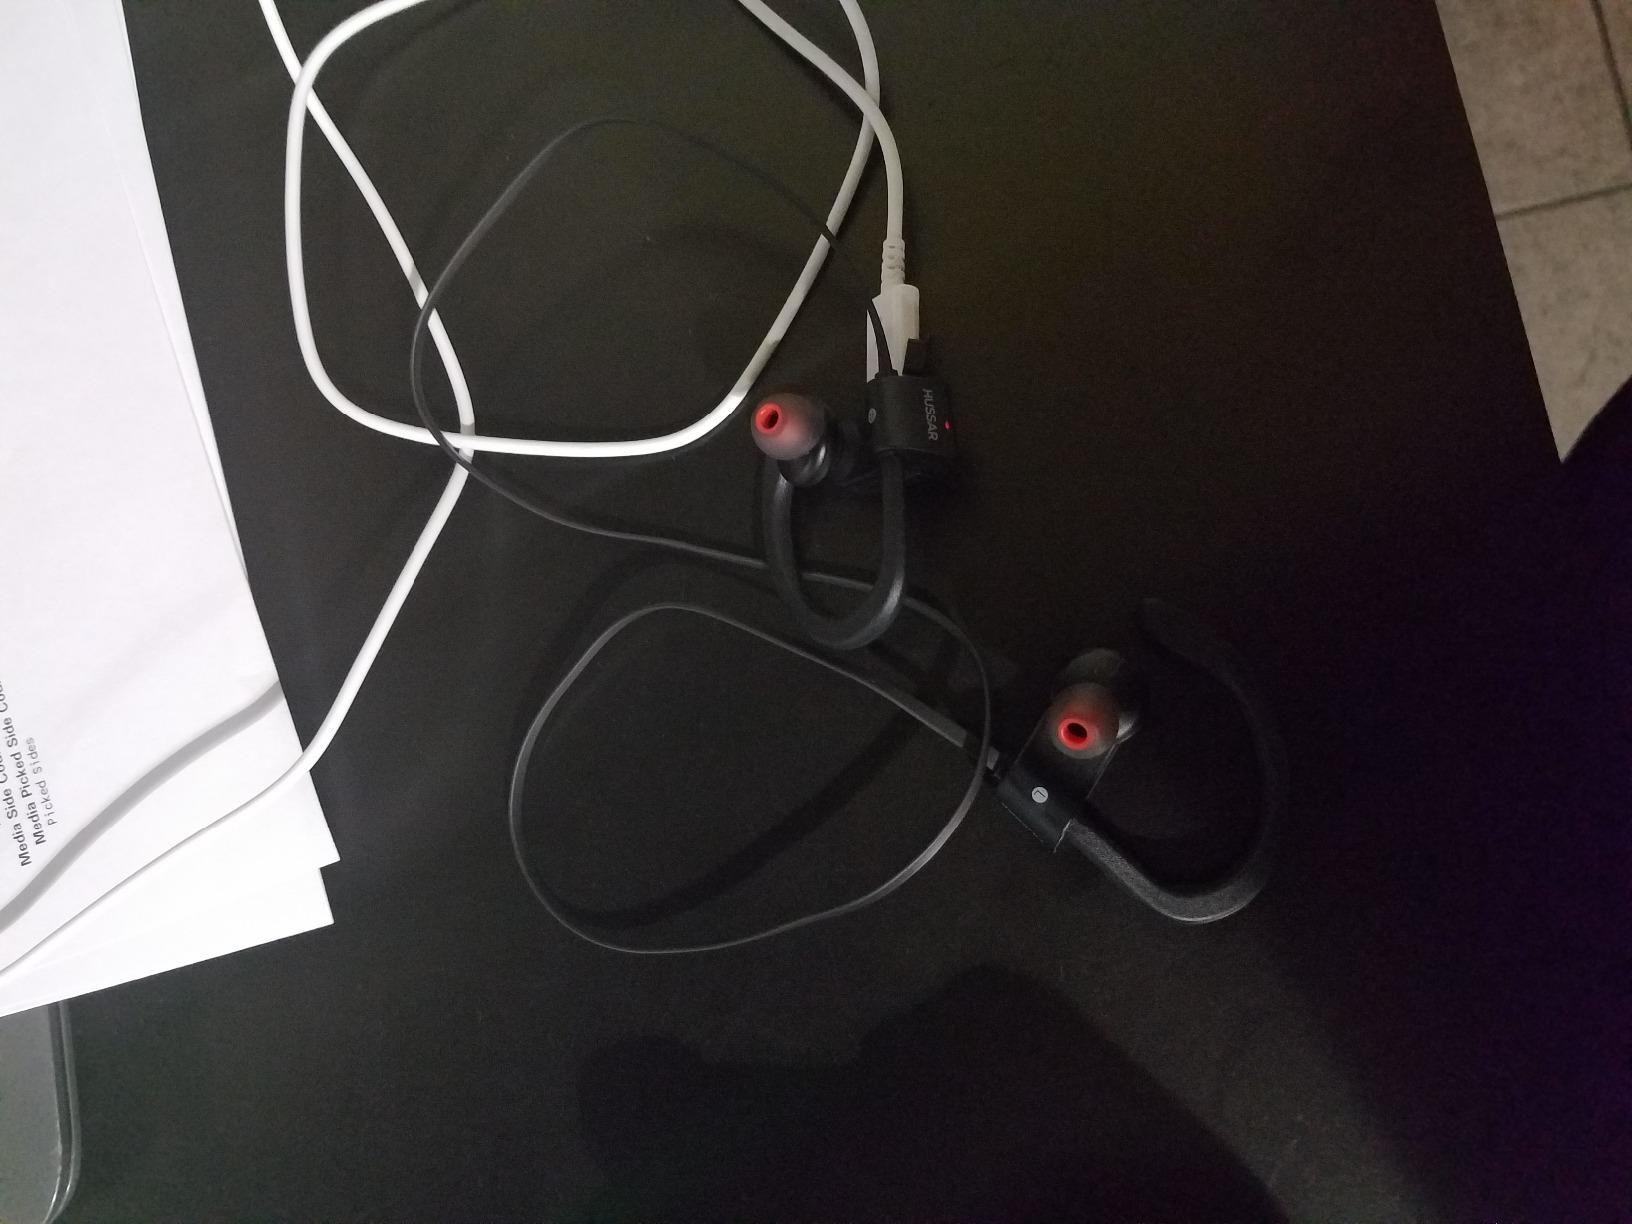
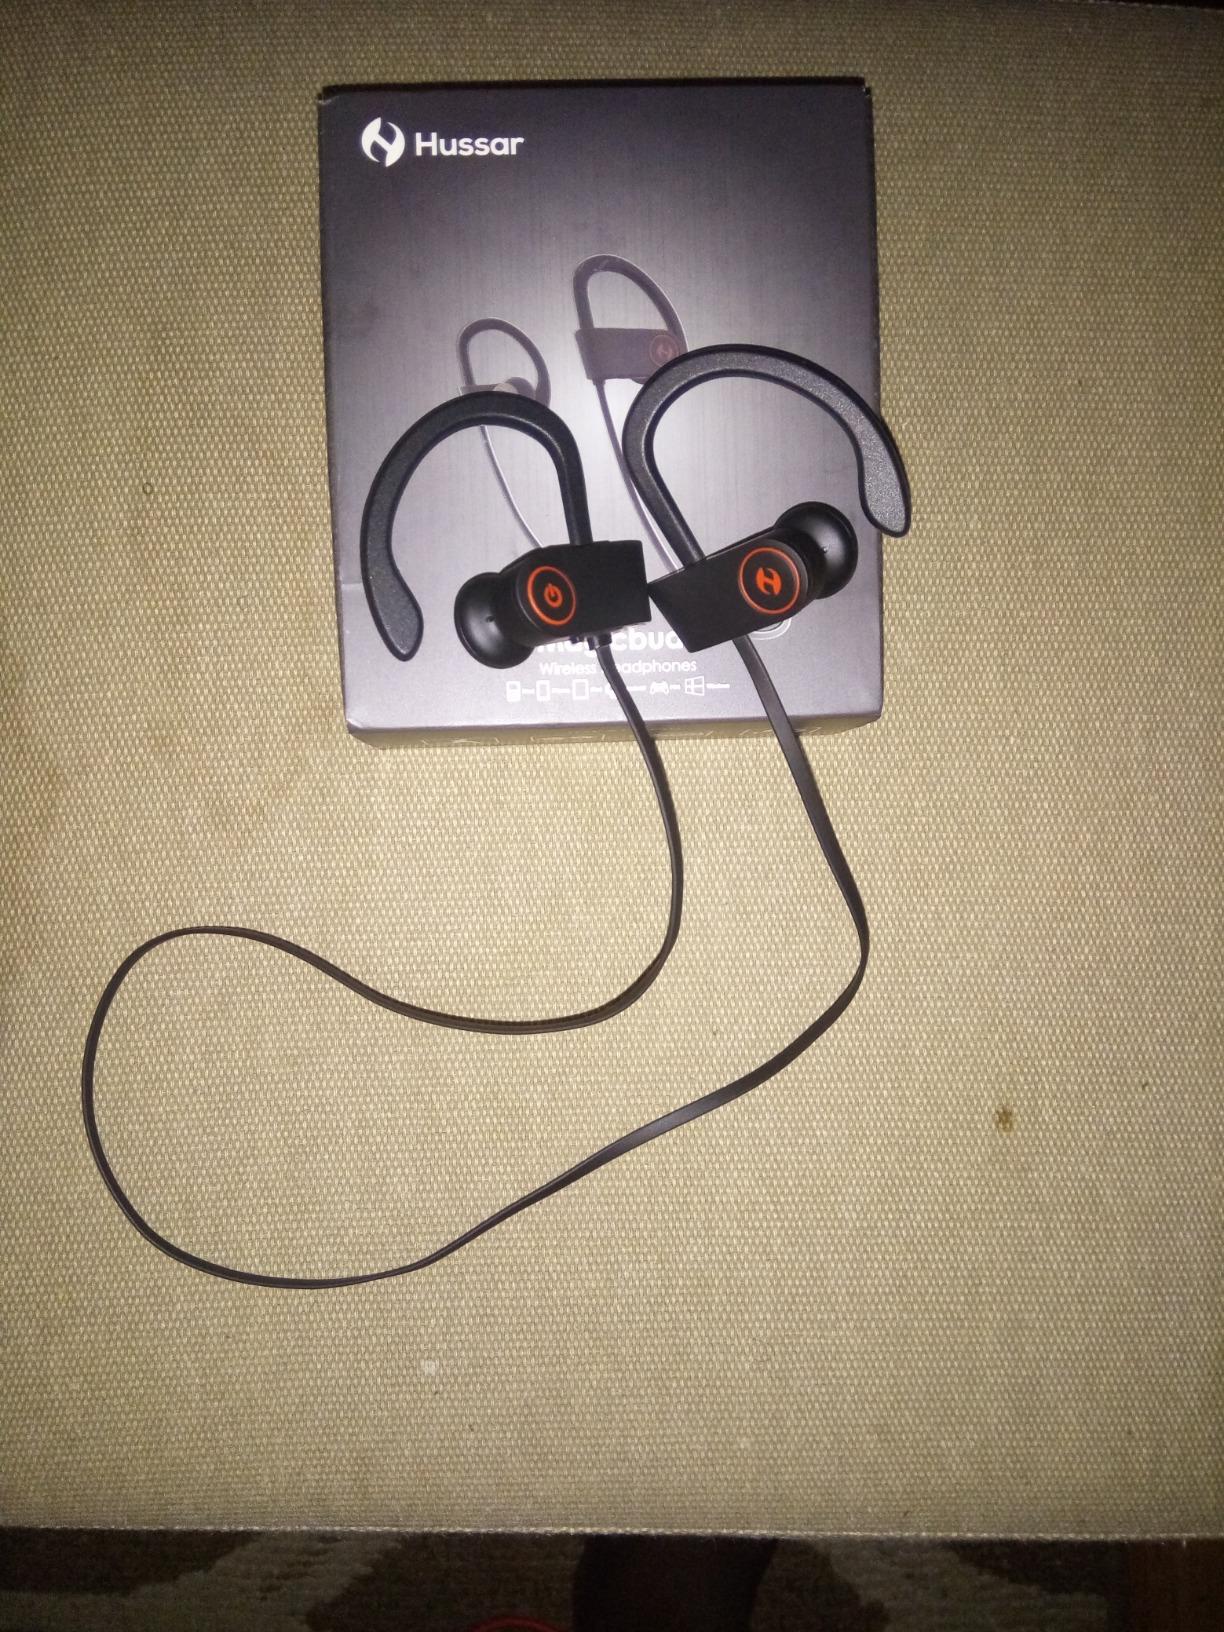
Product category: headphones
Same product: yes